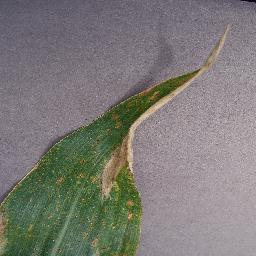
Label: Corn___Northern_Leaf_Blight